Pymatuning State Park (Pennsylvania)

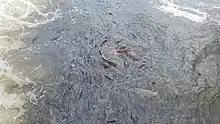
Carp devouring bread in the Pymatuning Spillway.

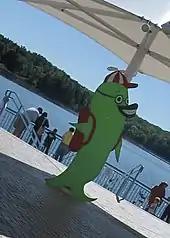
Spillway observation point noted for watching carp

Pymatuning Lake was formed in the 1930s by a dam on the Shenango River. The lake features several beaches and camping areas in both Pennsylvania and Ohio. The northeastern part of Pymatuning Lake, east of the spillway and three miles (5 km) south of Linesville, is a protected gameland area where colonies of 20,000 Canada geese and many more ducks winter each year. The lake is the result of an earthen dam three miles (5 km) north of Jamestown, Pennsylvania, whose outflow forms the Shenango River. A north-south spillway crosses the northern part of the lake, with the gameland area on the east side.